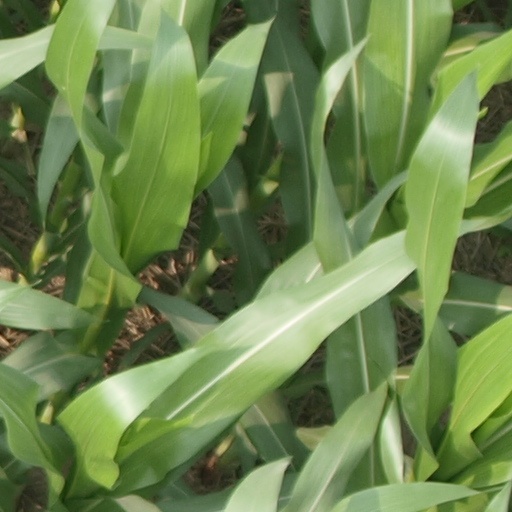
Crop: maize; corn